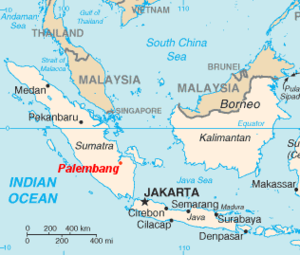
Palembang
Palembangs placering i Indonesien
Palembang er hovedstad i provinsen Sydsumatra, Sumatra, Indonesien og har 1,5 millioner indbyggere. Det er primært en handelsby med industri og olieraffinaderier. Der er tillige en flodhavn, tilgængelig for store oceanskibe og mennesker.